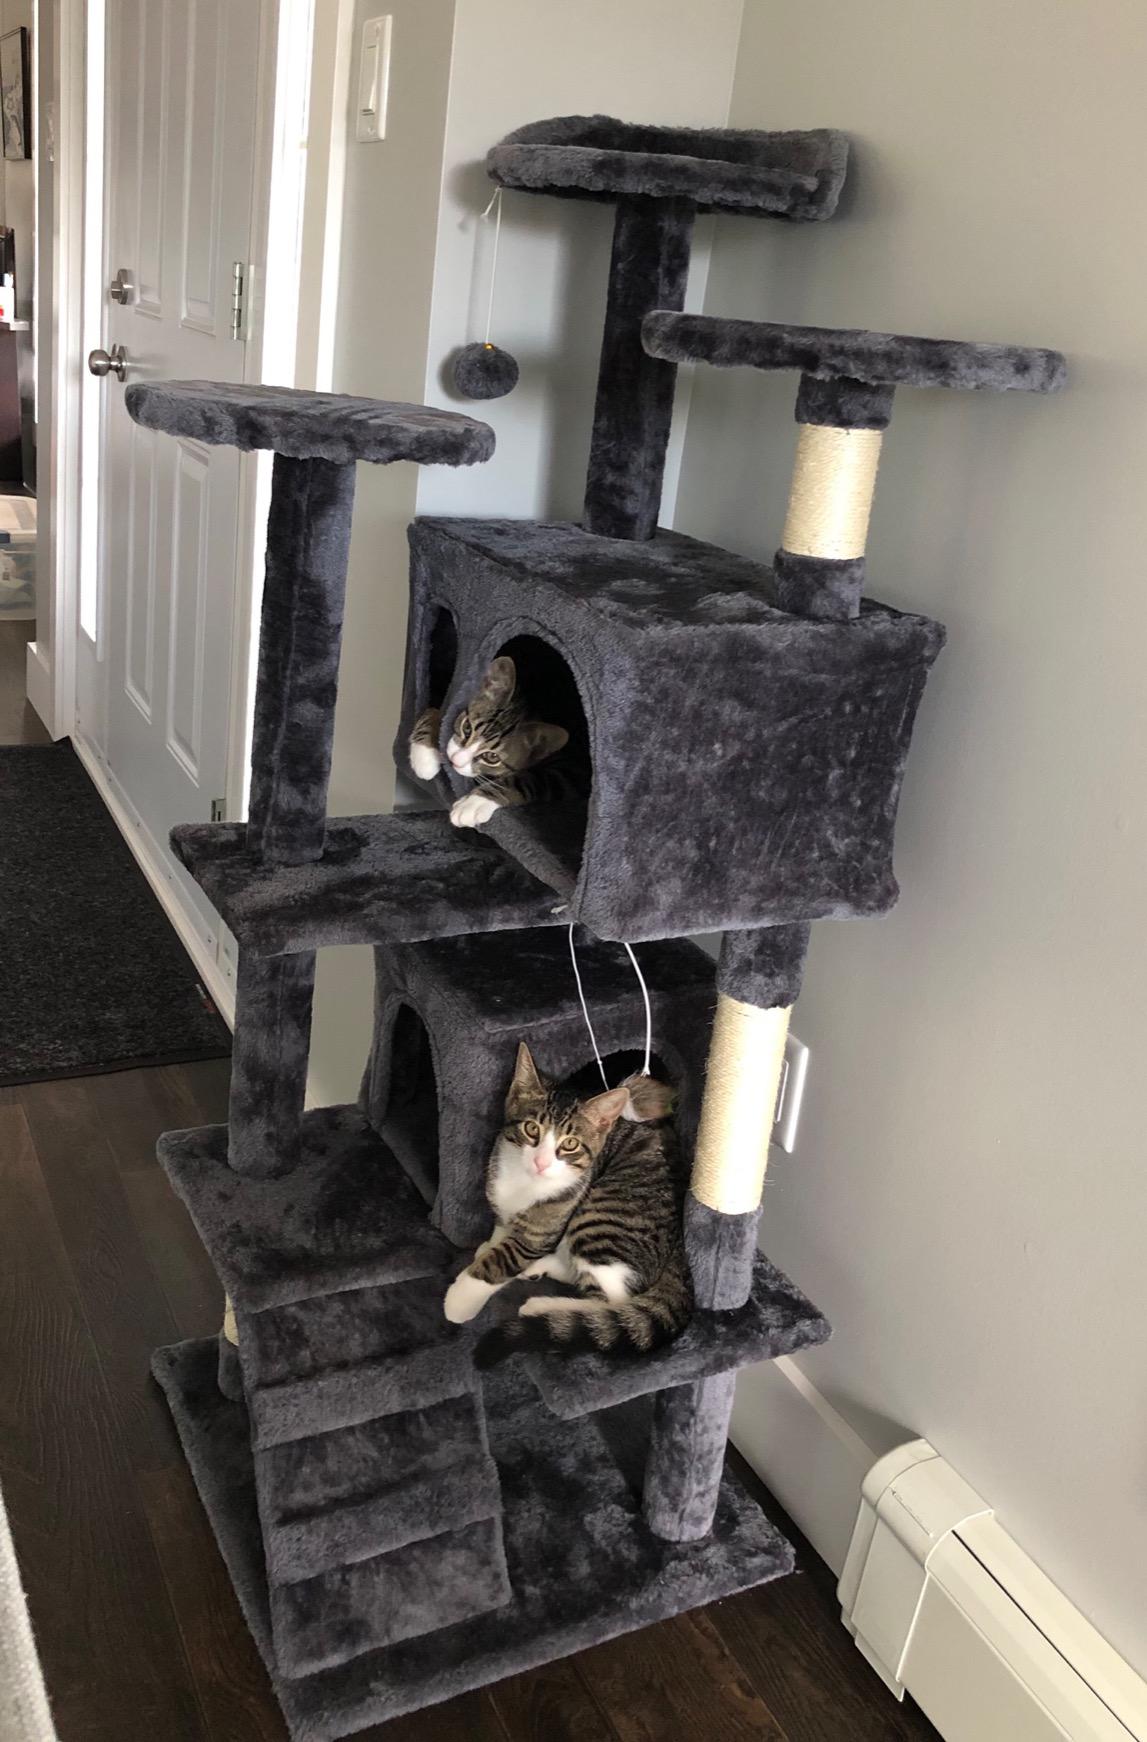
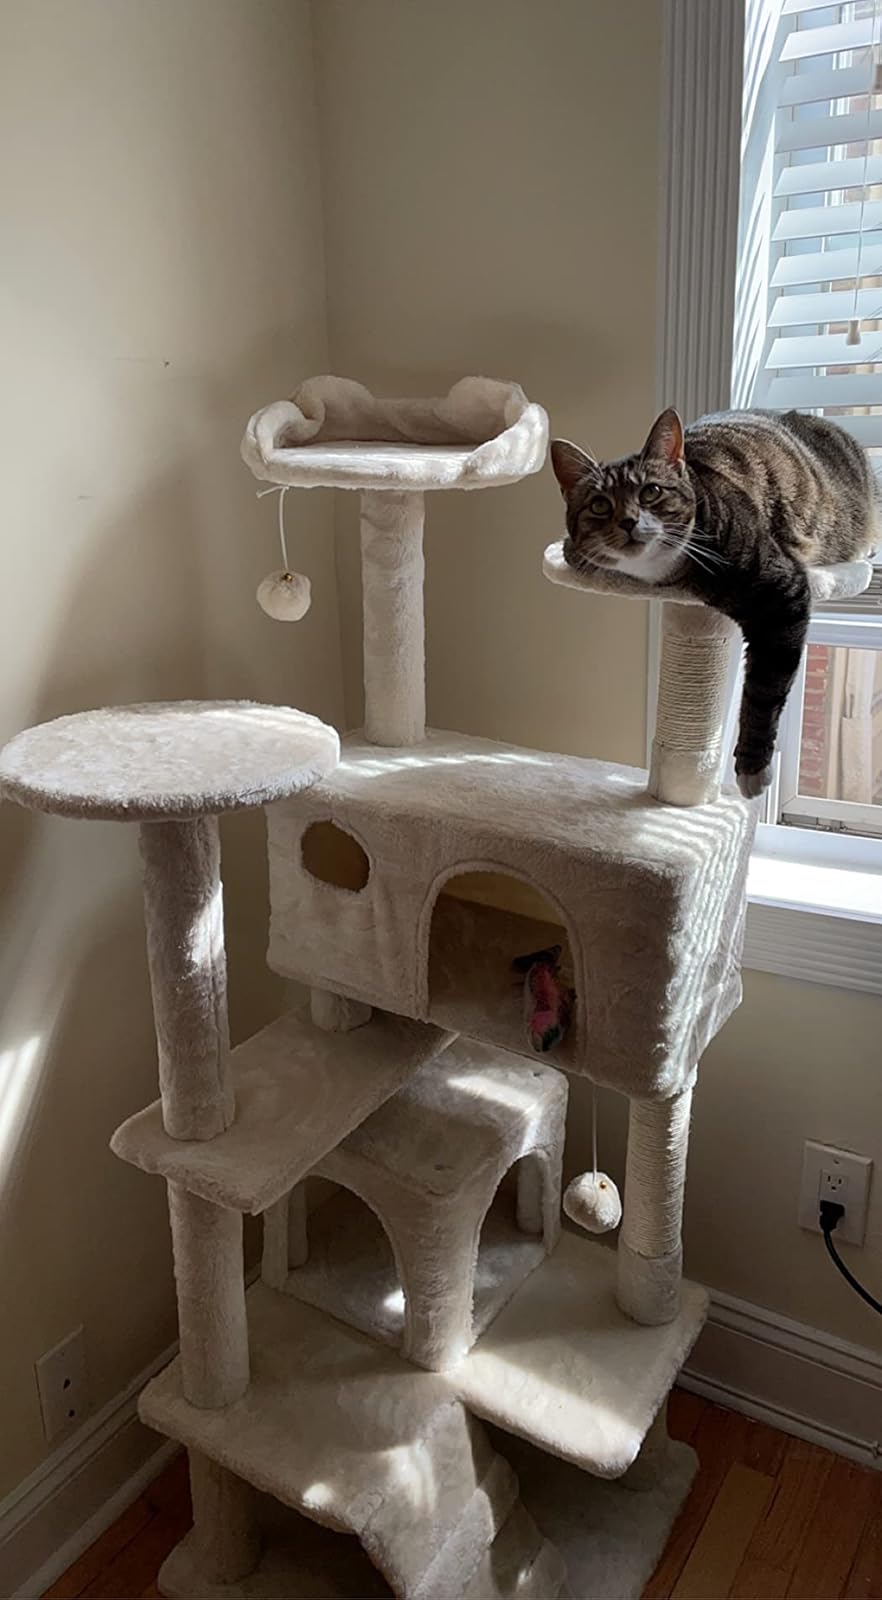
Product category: items_cat tree
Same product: no